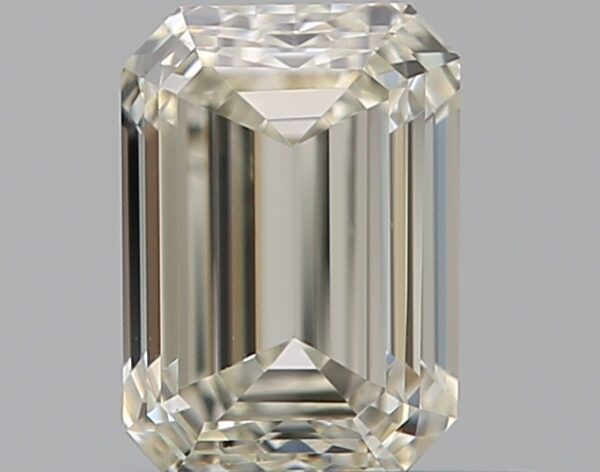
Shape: emerald
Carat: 0.5
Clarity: VVS2
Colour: K
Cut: VG
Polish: EX
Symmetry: GD
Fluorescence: N
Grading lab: GIA
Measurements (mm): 5.25 x 3.73 x 2.49